Computer

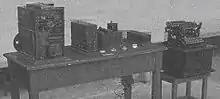
Electro-mechanical calculator (1920) by Leonardo Torres Quevedo.

In his work "Essays on Automatics" published in 1914, Leonardo Torres Quevedo wrote a brief history of Babbage's efforts at constructing a mechanical Difference Engine and Analytical Engine. The paper contains a design of a machine capable to calculate formulas like formula_1, for a sequence of sets of values. The whole machine was to be controlled by a read-only program, which was complete with provisions for conditional branching. He also introduced the idea of floating-point arithmetic. In 1920, to celebrate the 100th anniversary of the invention of the arithmometer, Torres presented in Paris the Electromechanical Arithmometer, which allowed a user to input arithmetic problems through a keyboard, and computed and printed the results, demonstrating the feasibility of an electromechanical analytical engine.